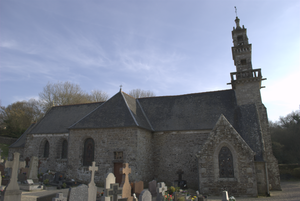
Eglise Saint-Iltud de Coadout vue de la façade Est (France).
La liste des églises des Côtes-d'Armor recense de la manière la plus complète possible les églises, cathédrales et basiliques situées dans le département français des Côtes-d'Armor.
Coadout [kwadut] est une commune française située dans le département des Côtes-d'Armor, en région Bretagne.